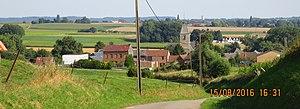
Steenkerque
Steenkerque [stɛ̃kɛʀk] est une section de la ville belge de Braine-le-Comte située en Région wallonne dans la province de Hainaut.